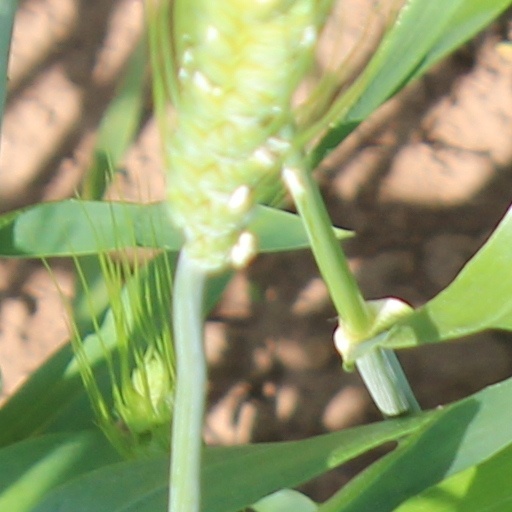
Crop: wheat